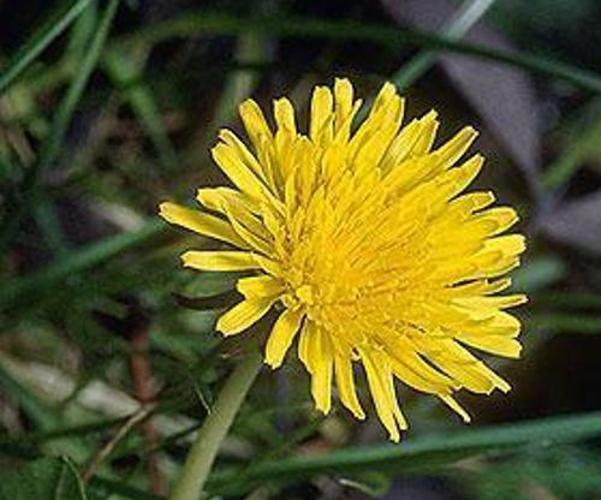
Label: common dandelion